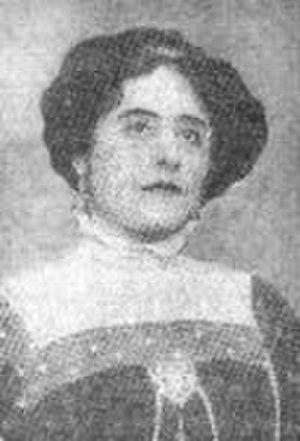
Ida Straus — nom de jeune fille : Rosalie Ida Blun —, née le 6 février 1849 dans le grand-duché de Hesse, à Worms et morte le 15 avril 1912, est une femme américaine juive d’origine allemande et épouse du député au Congrès américain et homme d’affaires américain Isidor Straus. Le couple compte au nombre des 1 491 à 1 513 victimes emportées par le naufrage du Titanic.
Ellen Bird, née le 8 avril 1881 au Royaume-Uni à Old Buckenham dans le comté de Norfolk et morte le 11 septembre 1949 aux États-Unis à Newport dans l’État de Rhode Island, est une femme de chambre britannique, rescapée et principal témoin des derniers instants vécus par ses employeurs Ida & Isidor Straus emportés conjointement par le naufrage du Titanic.